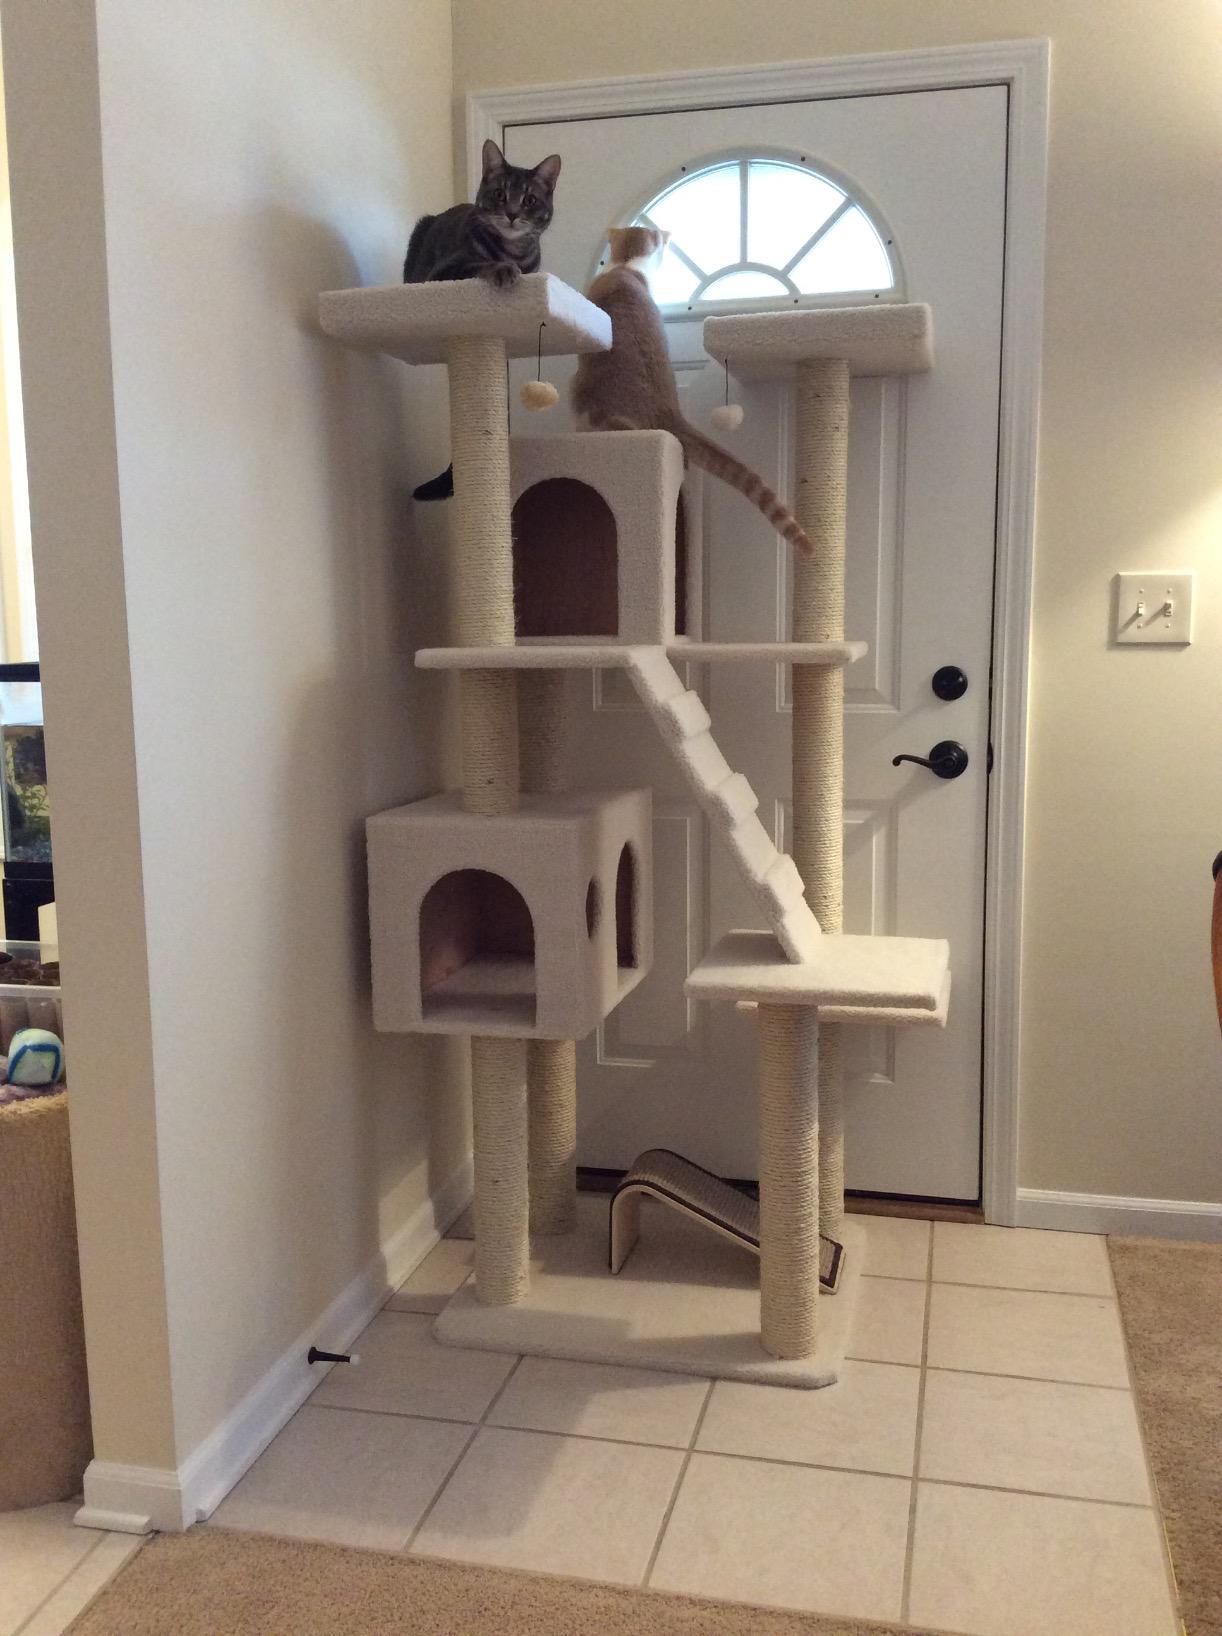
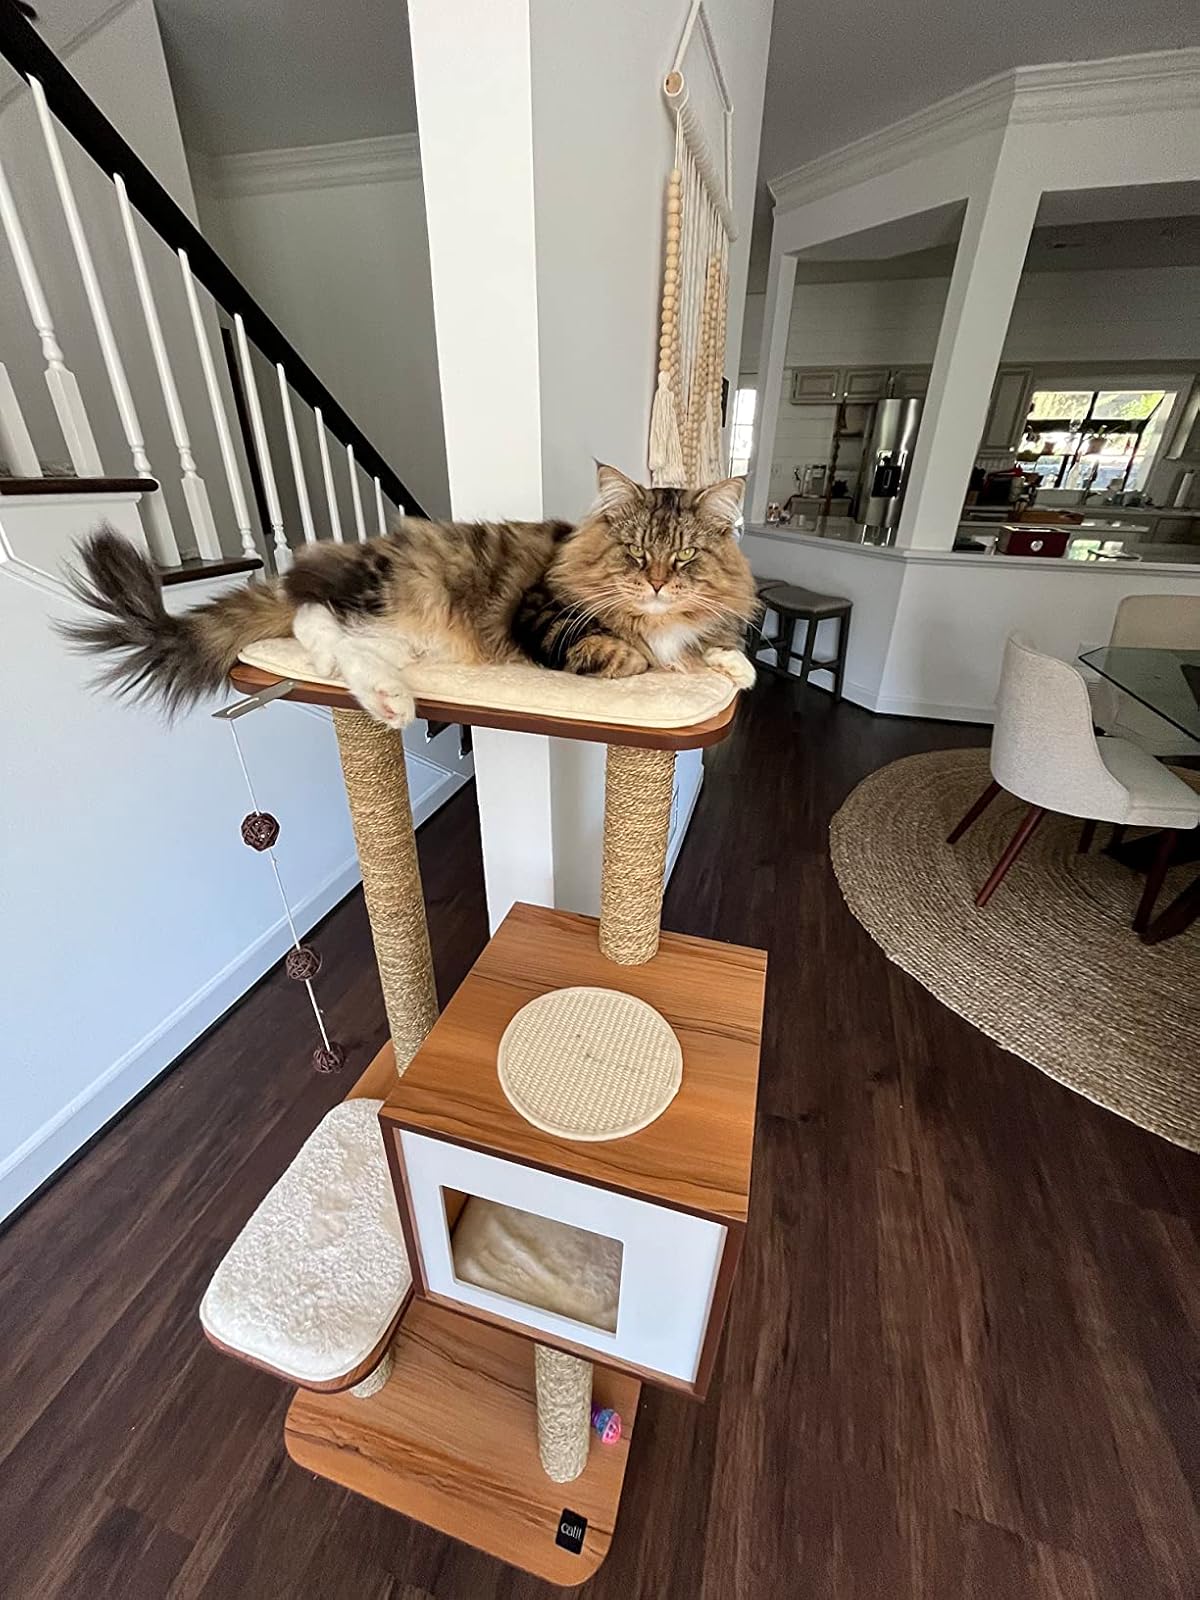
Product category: items_cat tree
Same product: no